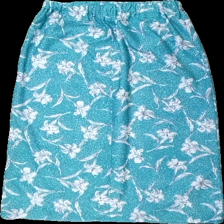
View: back
Type: Skirt
Category: Ladies
Brand: Not in the list
Colors: Green, White, Black
Material: 100% polyester
Pattern: Floral print
Cut: Tight
Size: 38
Season: All
Price range: <50
Recommended usage: Reuse
Description: Kjol med blommigt mönster
Comment: märke saknas